United States Army

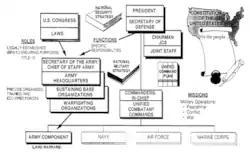
U.S. Army organization chart

On 11 September 2001, 53 Army civilians (47 employees and six contractors) and 22 soldiers were among the 125 victims killed in the Pentagon in a terrorist attack when American Airlines Flight 77 commandeered by five Al-Qaeda hijackers slammed into the western side of the building, as part of the September 11 attacks. In response to the 11 September attacks and as part of the Global War on Terror, U.S. and NATO forces invaded Afghanistan in October 2001, displacing the Taliban government. The U.S. Army also led the combined U.S. and allied invasion of Iraq in 2003; it served as the primary source for ground forces with its ability to sustain short and long-term deployment operations. In the following years, the mission changed from conflict between regular militaries to counterinsurgency, resulting in the deaths of more than 4,000 U.S. service members (as of March 2008) and injuries to thousands more. 23,813 insurgents were killed in Iraq between 2003 and 2011.